Particle board

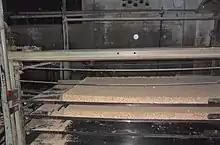
Jute-stick Particle board manufacturing process

Particleboard or chipboard is manufactured by mixing particles or flakes of wood or jute-stick together with a resin and forming the mixture into a sheet. The raw material is fed into a disc chipper with between four and sixteen radially arranged blades. The chips from disk chippers are more uniform in shape and size than from other types of wood chippers. The particles are then dried, and any oversize or undersized particles are screened out.